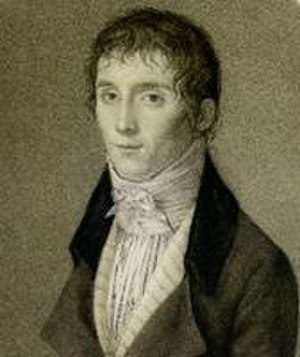
Nicéphore Niépce
Nicéphore Niépce var en fransk fysiker og opfinder.